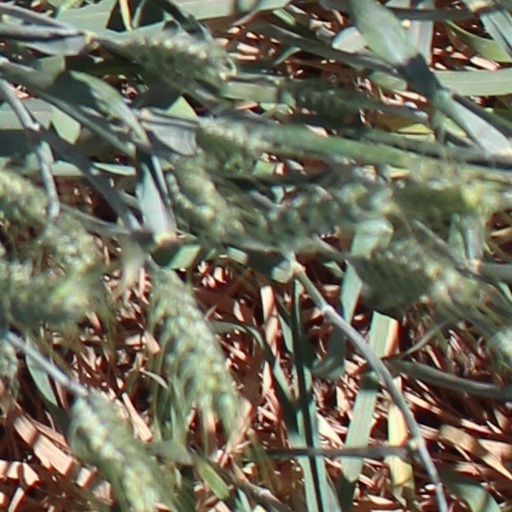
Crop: wheat